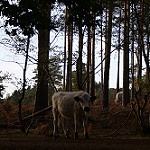
Label: forest